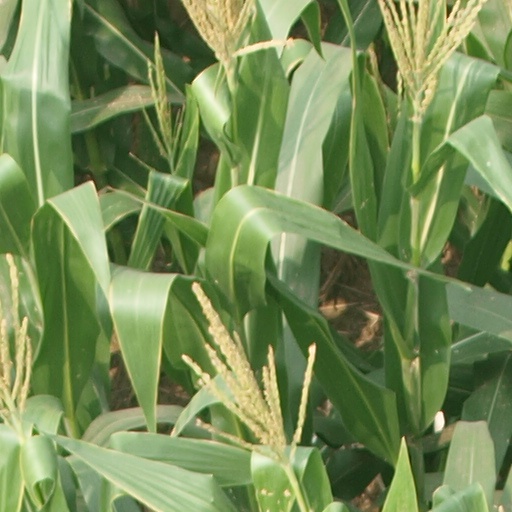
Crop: maize; corn